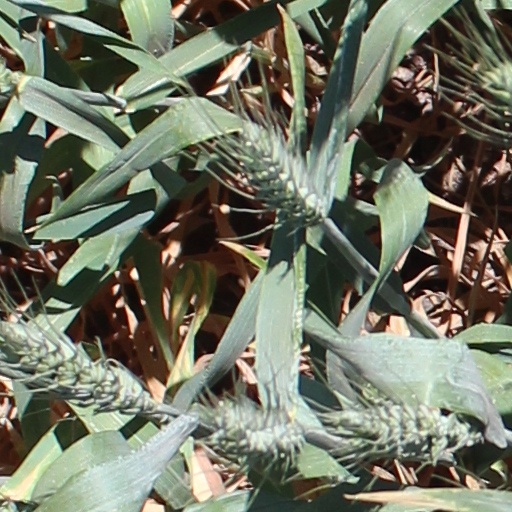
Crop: wheat